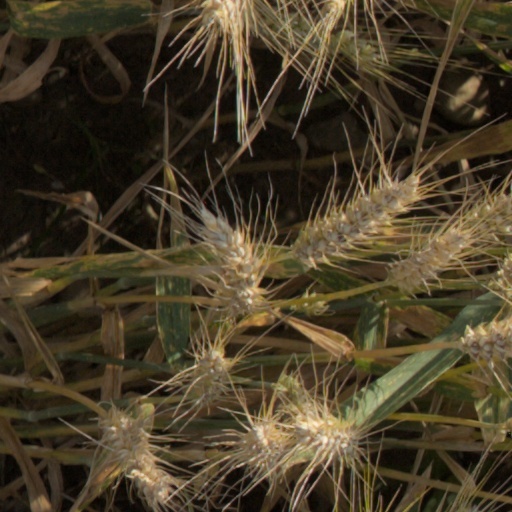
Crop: wheat